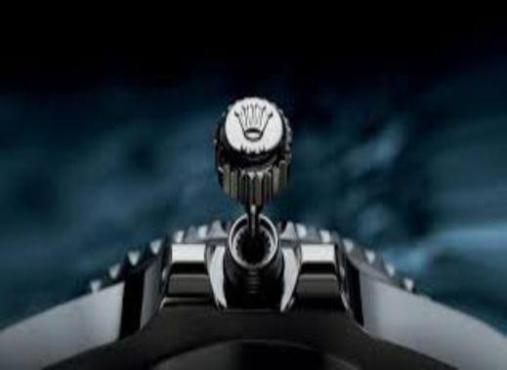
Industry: Clothes